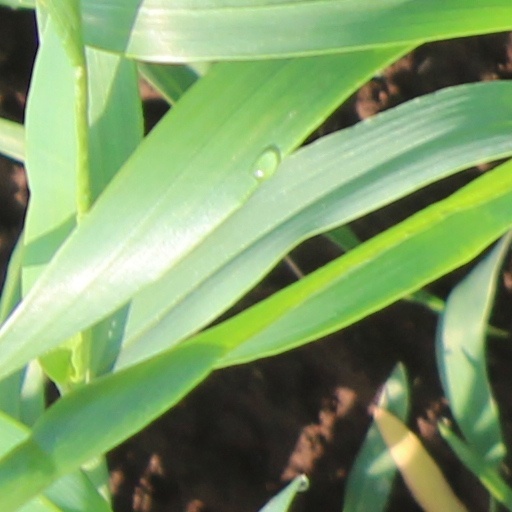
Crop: wheat